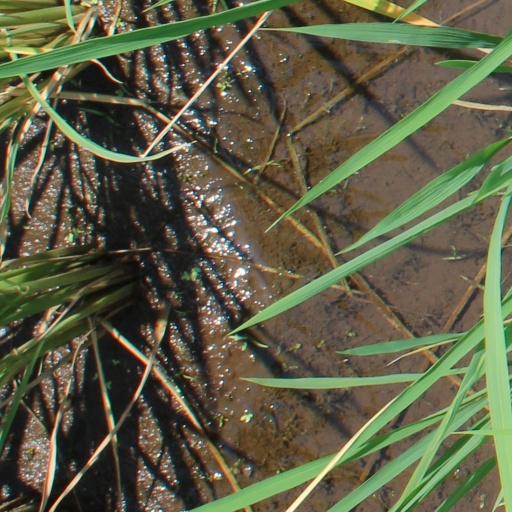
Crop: rice